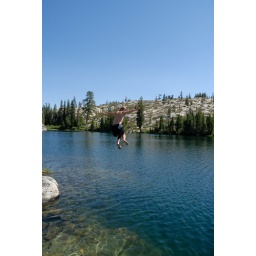
Brett jumping off rock into Long Lake near Serene Lakes-03 7-29-07